Chit Khwint Ma Paing

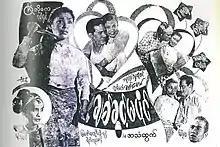
Film poster

Chit Khwint Ma Paing is a 1956 Burmese black-and-white drama film, directed by Chit Maung starring Zeya, Kyi Kyi Htay, Khin Maung Myint and Kyaw Pe.